Salzgitter-Ringelheim station

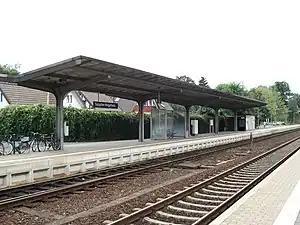

Salzgitter-Ringelsheim station is a station in the town of Salzgitter in the German state of Lower Saxony. It is located in the extreme southwest of the urban area in the district of Salzgitter-Ringelheim. Salzgitter has no central station and Salzgitter-Ringelsheim station, despite its remote location, is the main station in Salzgitter.